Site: brandenburg
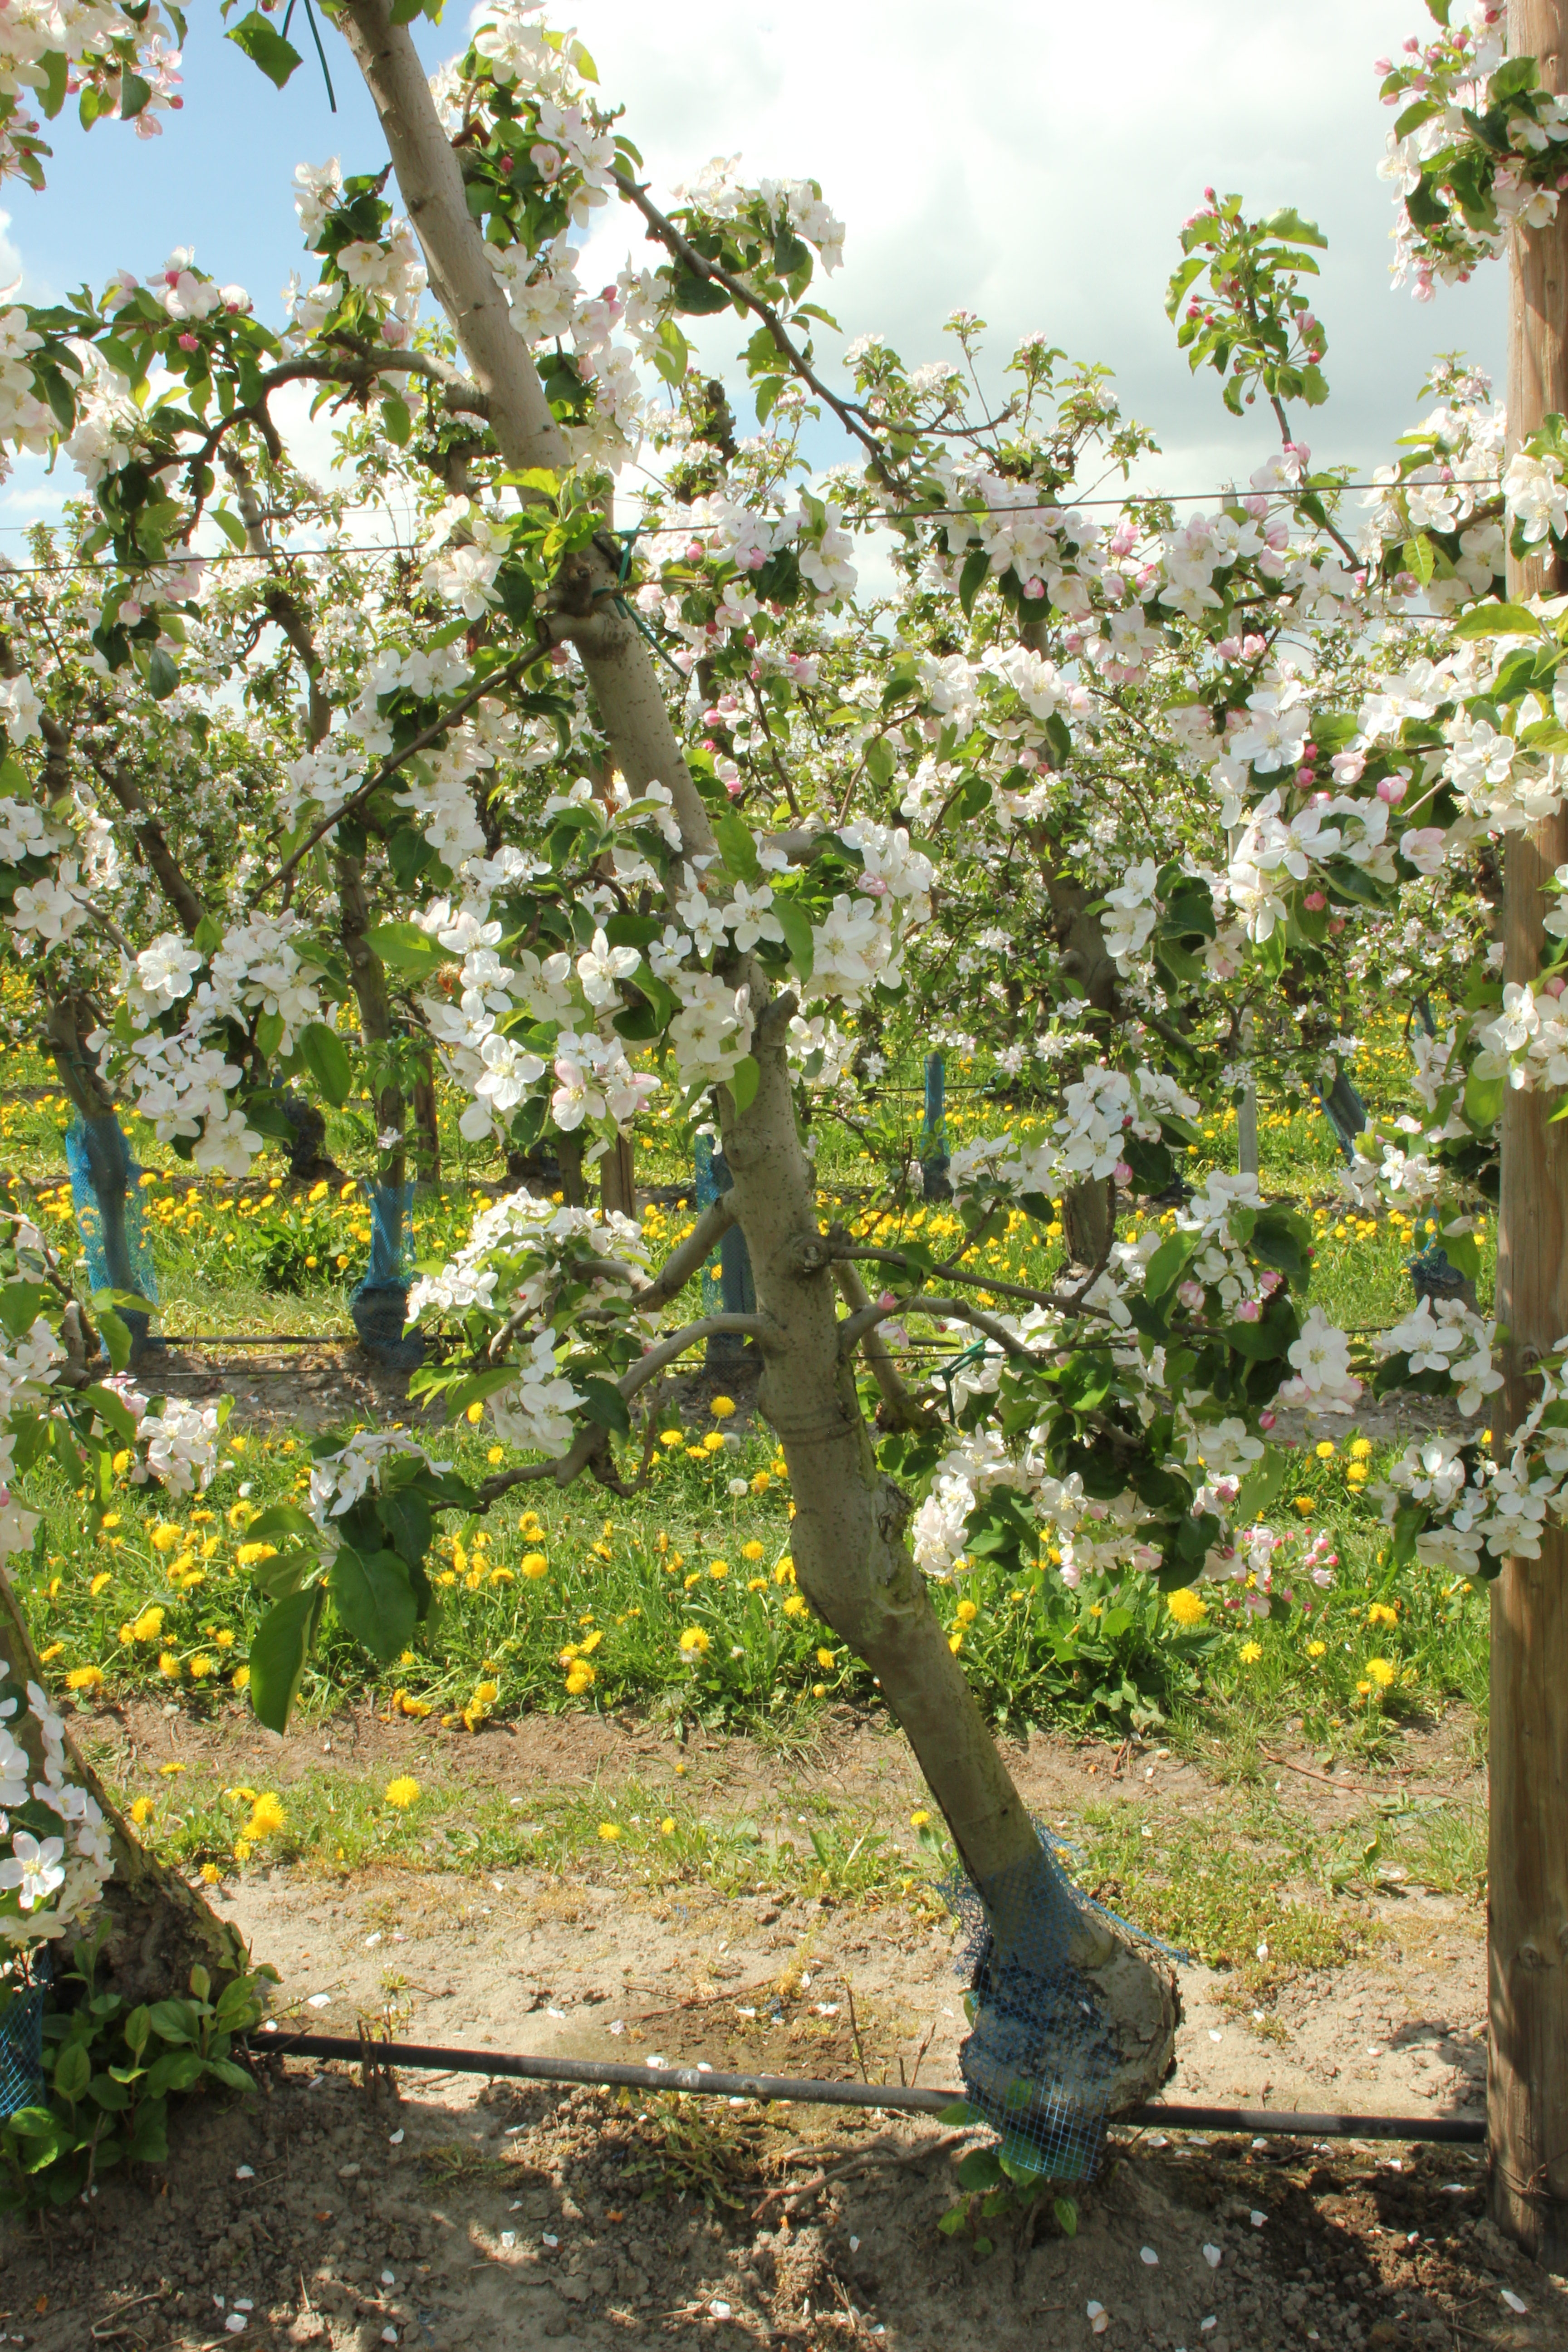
Growth stage (BBCH 65): Flowering